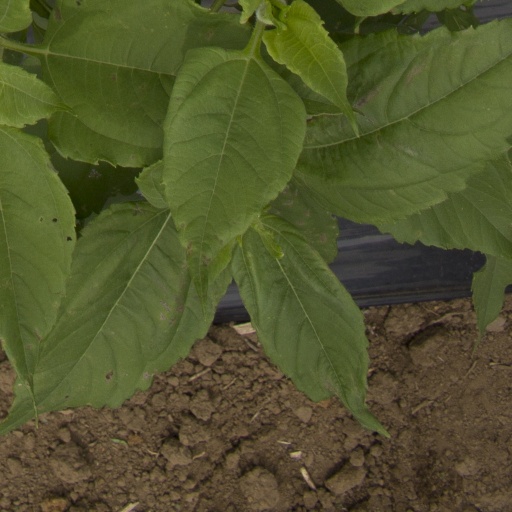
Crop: Jerusalem artichoke